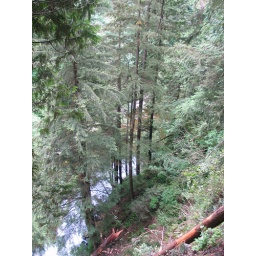
The paths around the park give you a clear view of just how far down that canyon floor is.